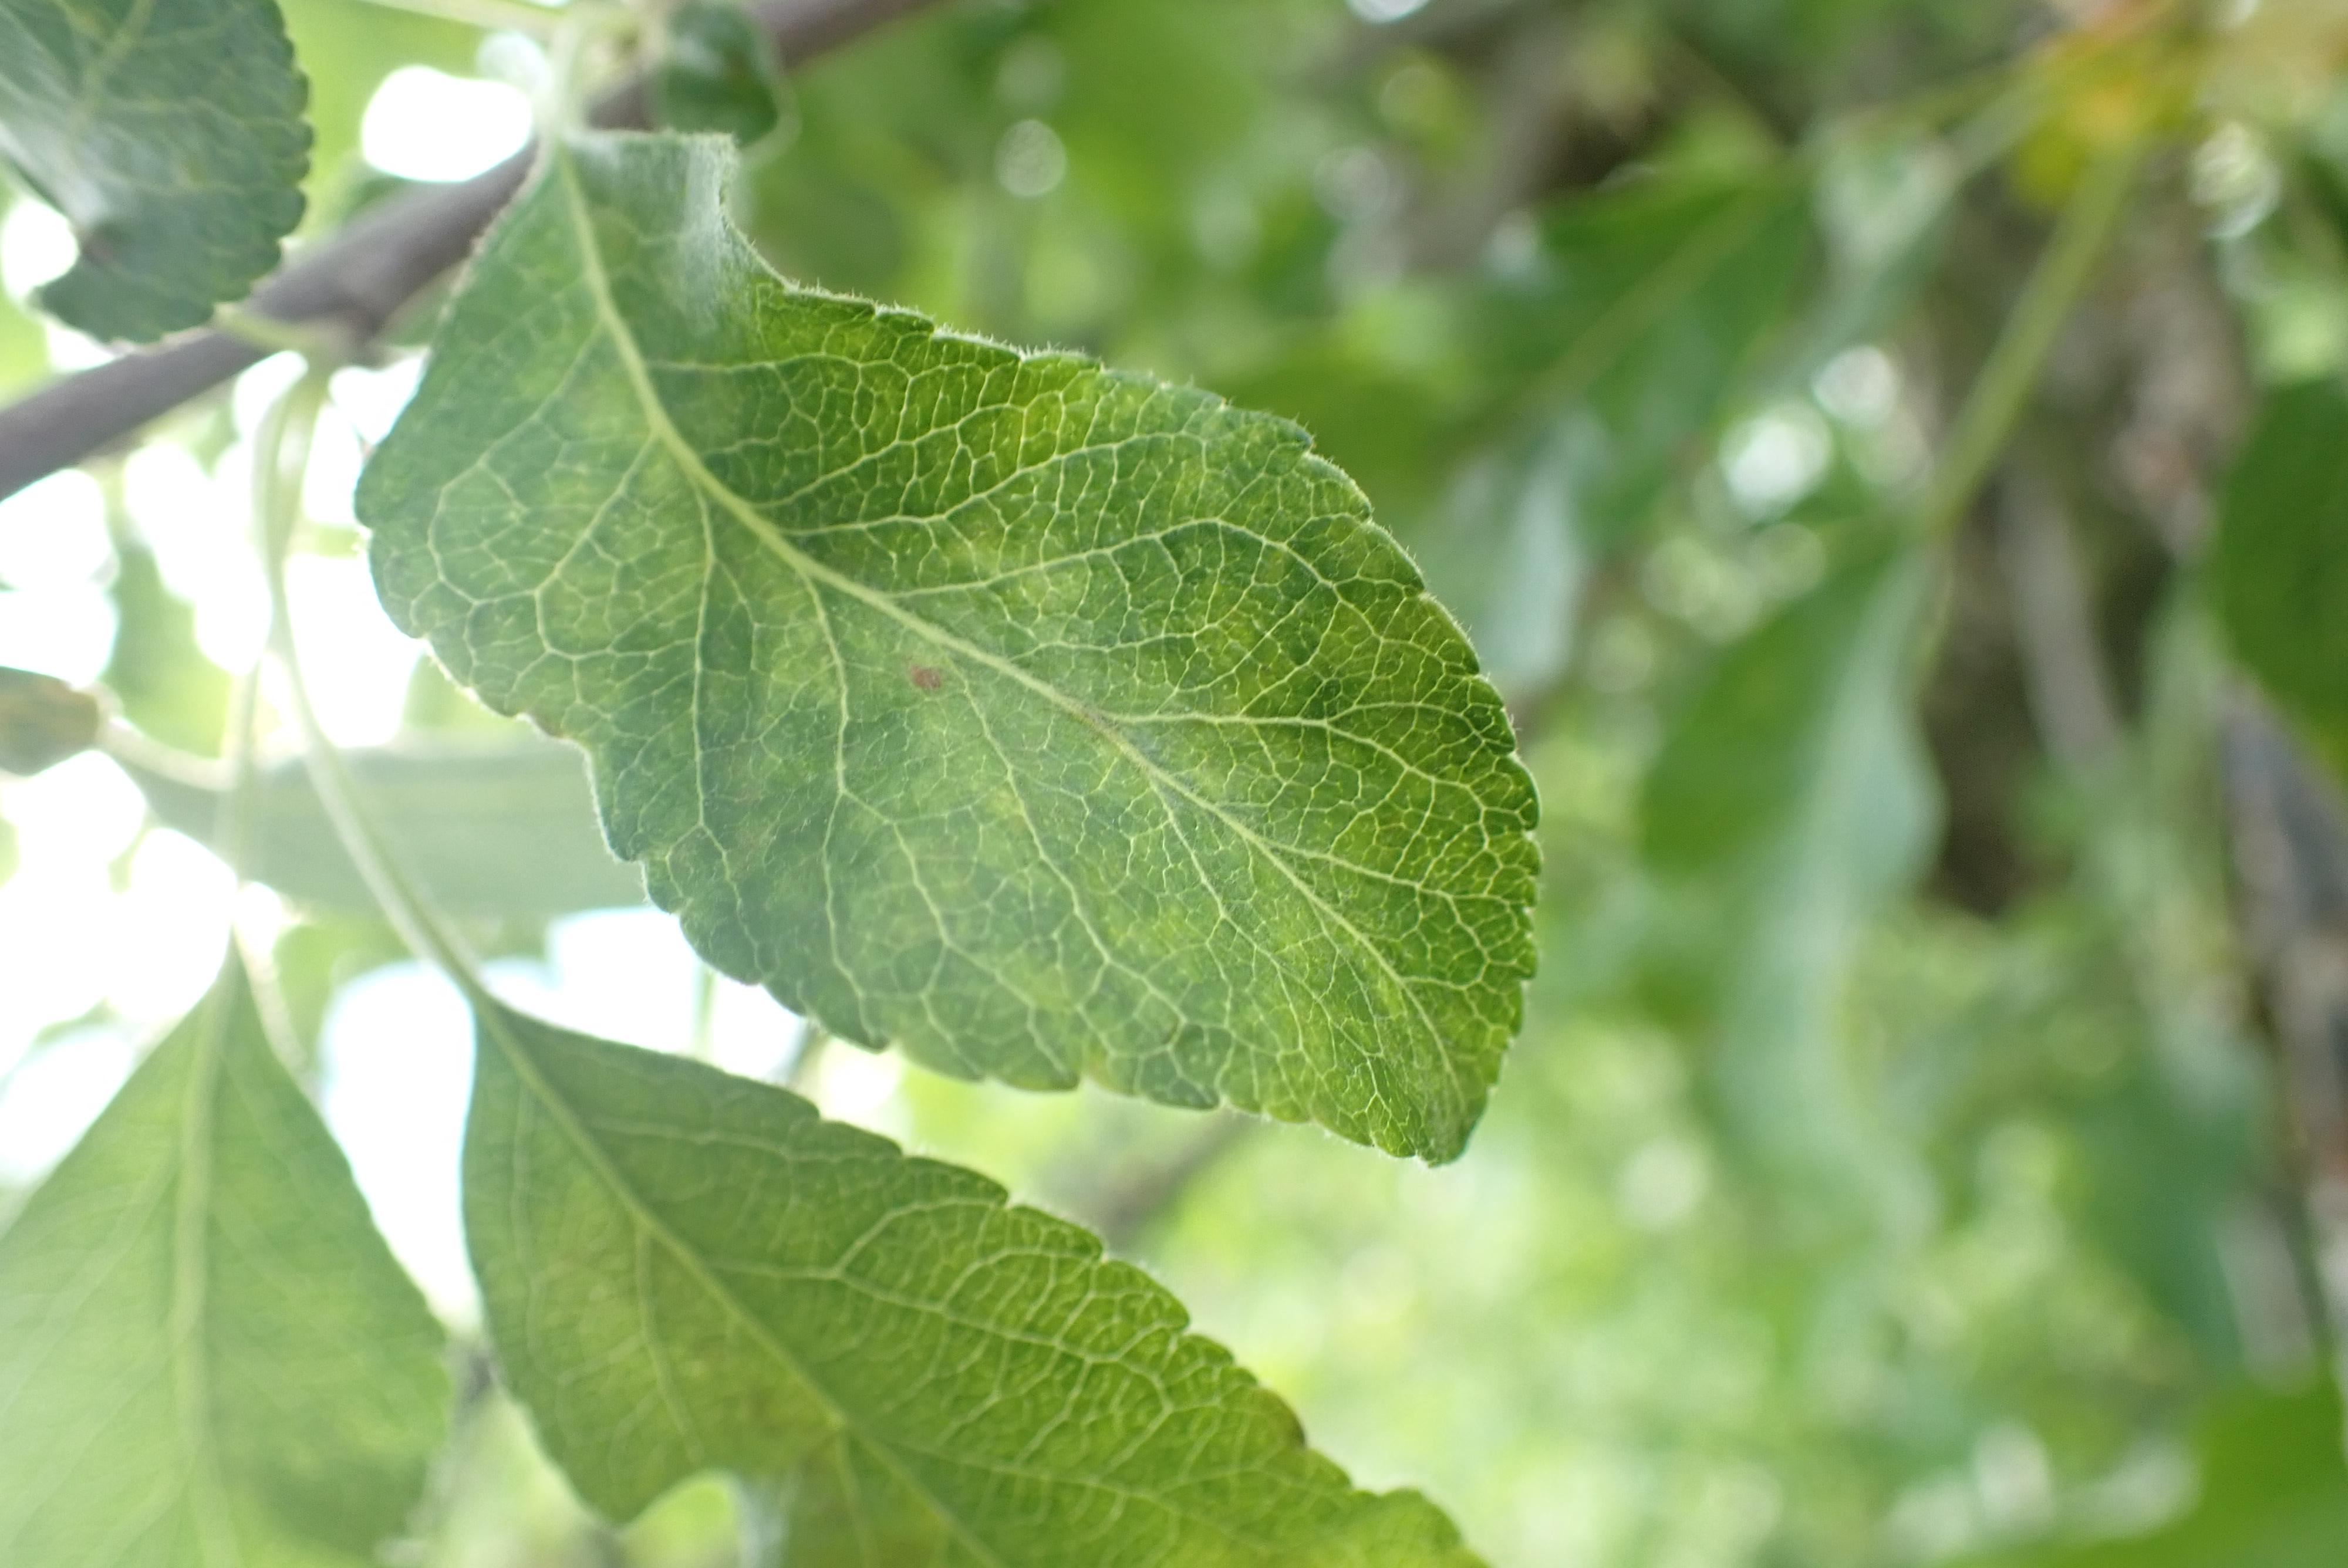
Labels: scab